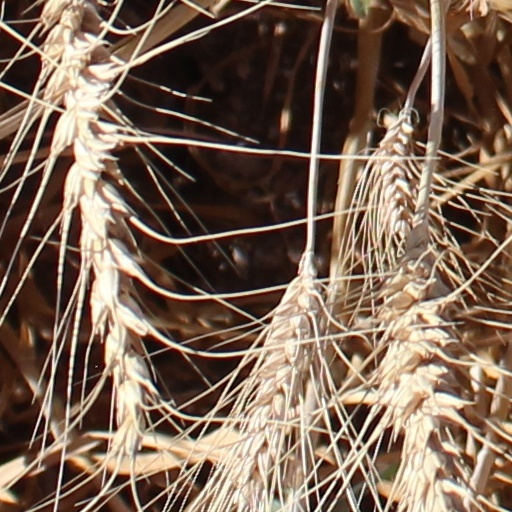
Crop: wheat